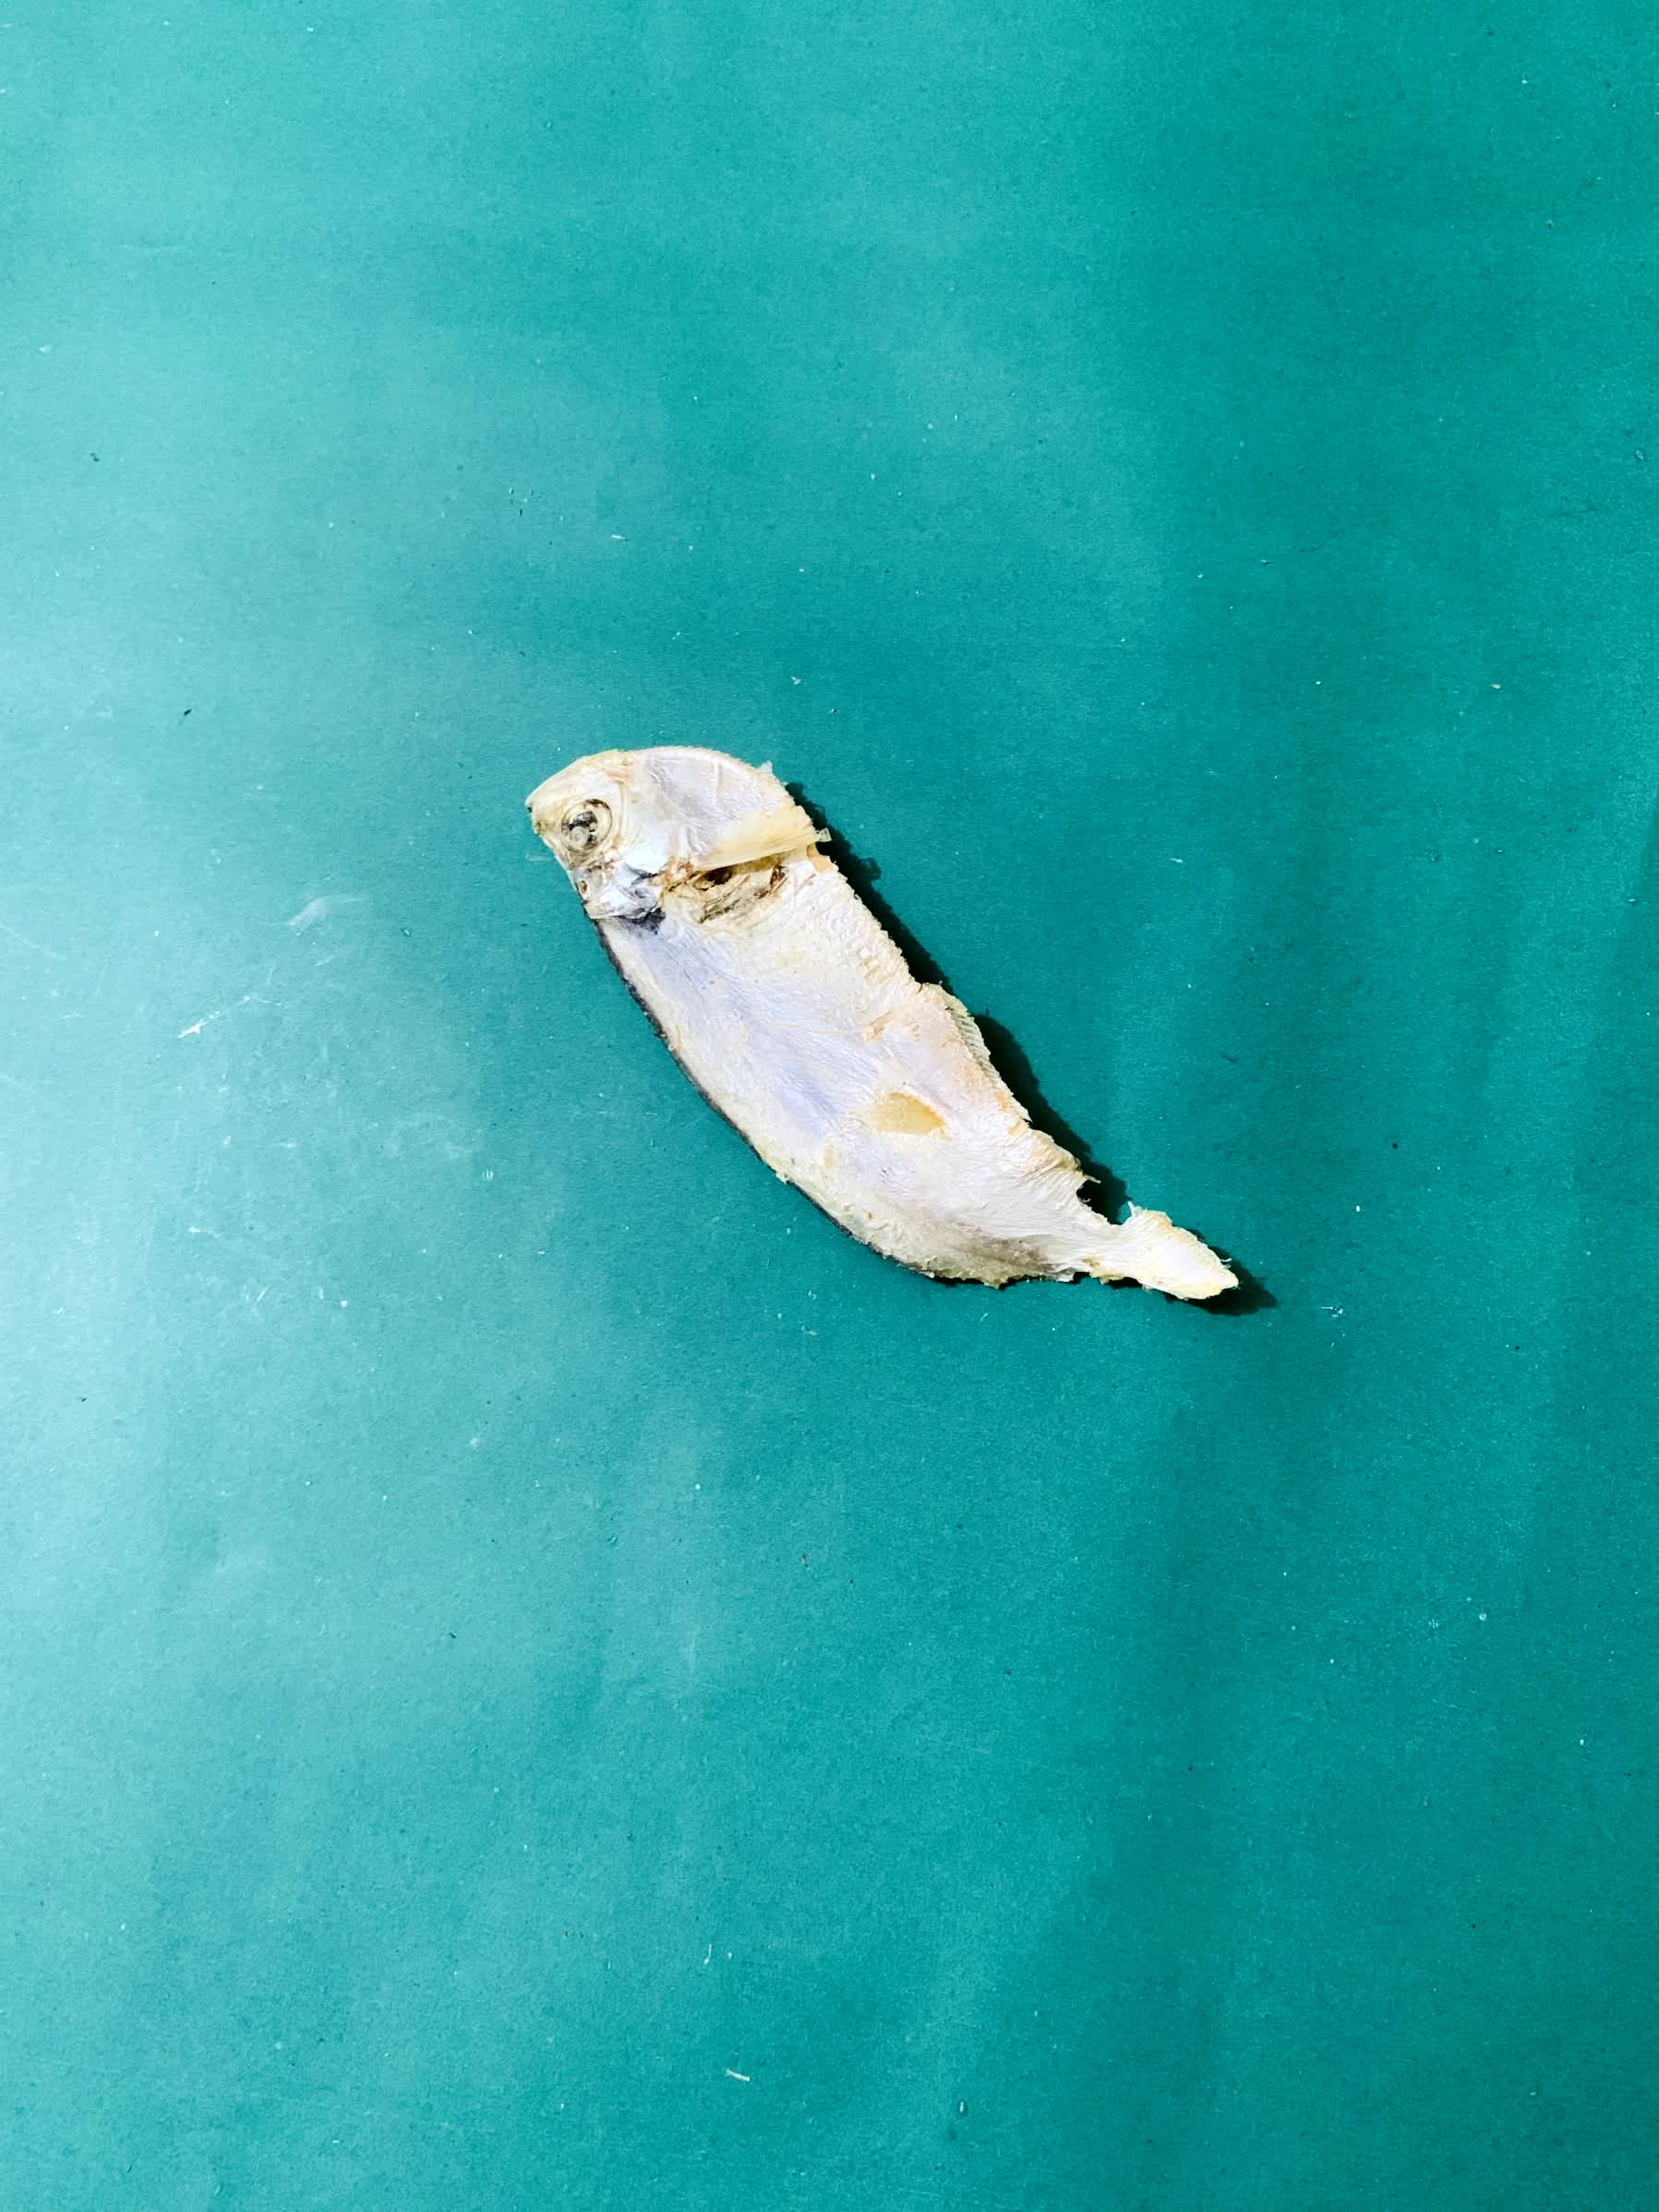
Species: Shukna Feuwa